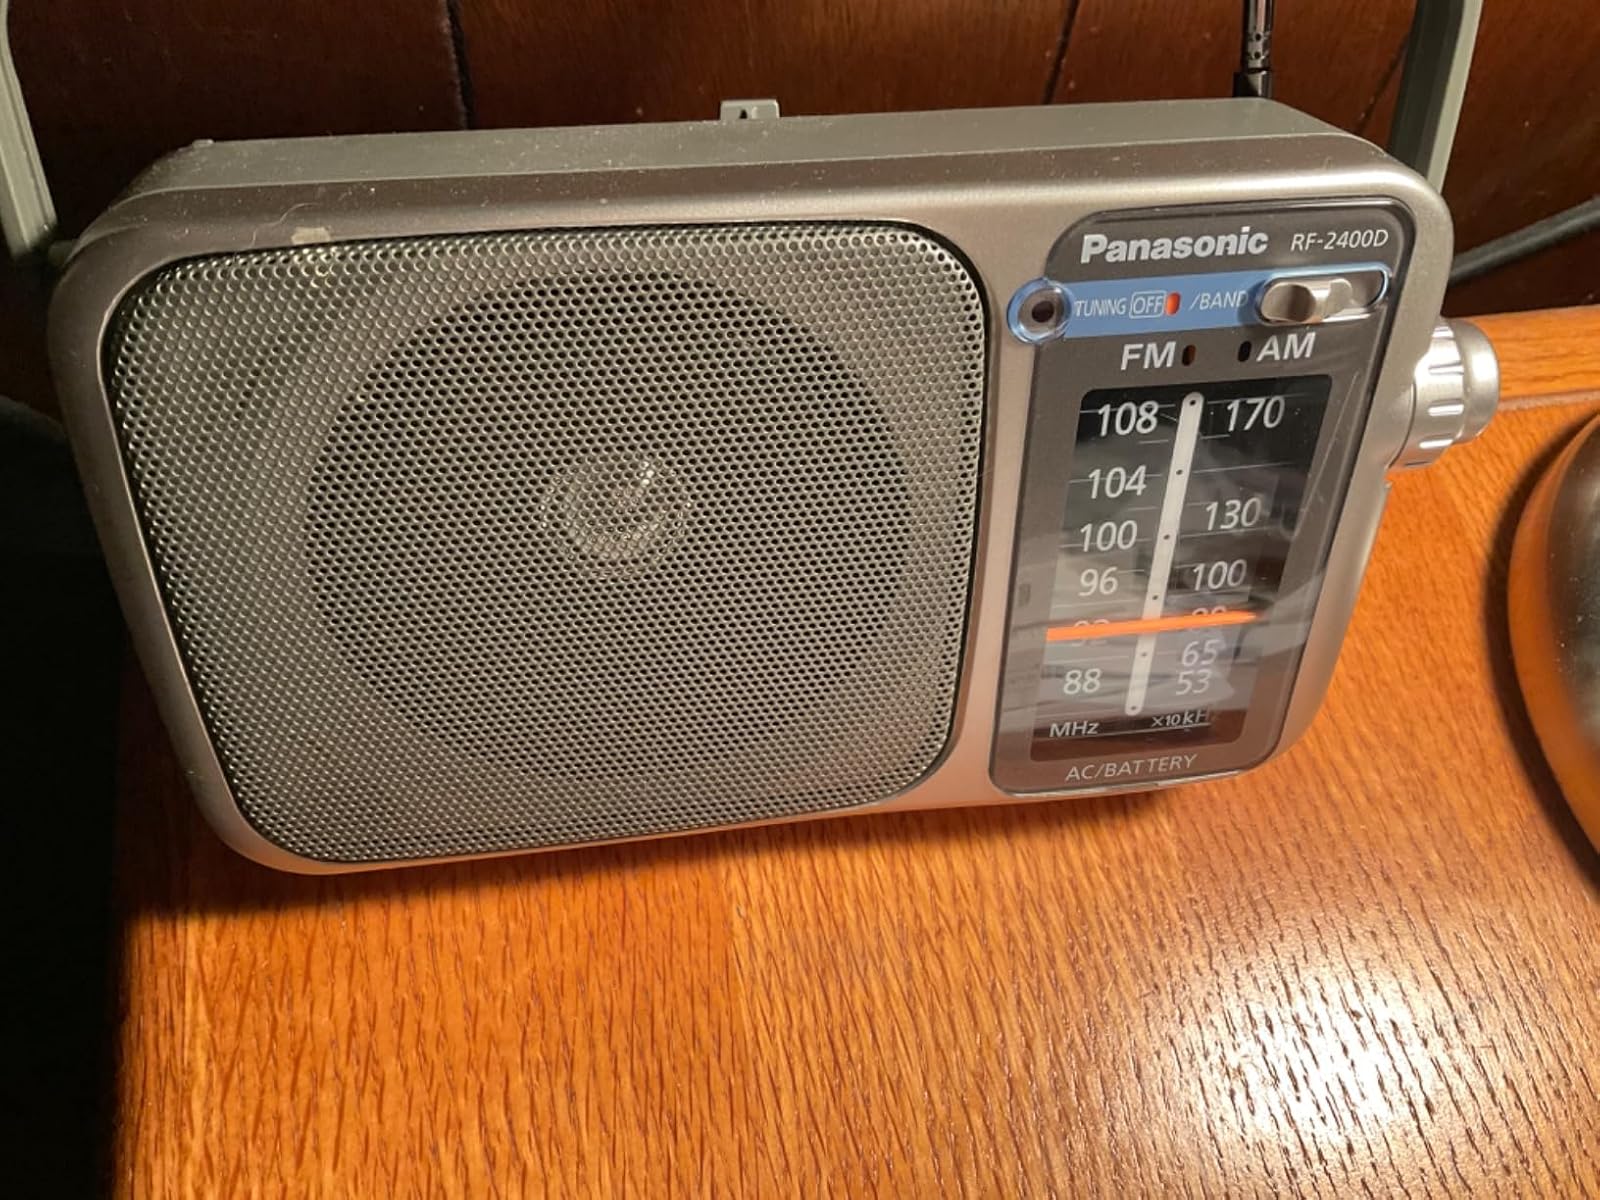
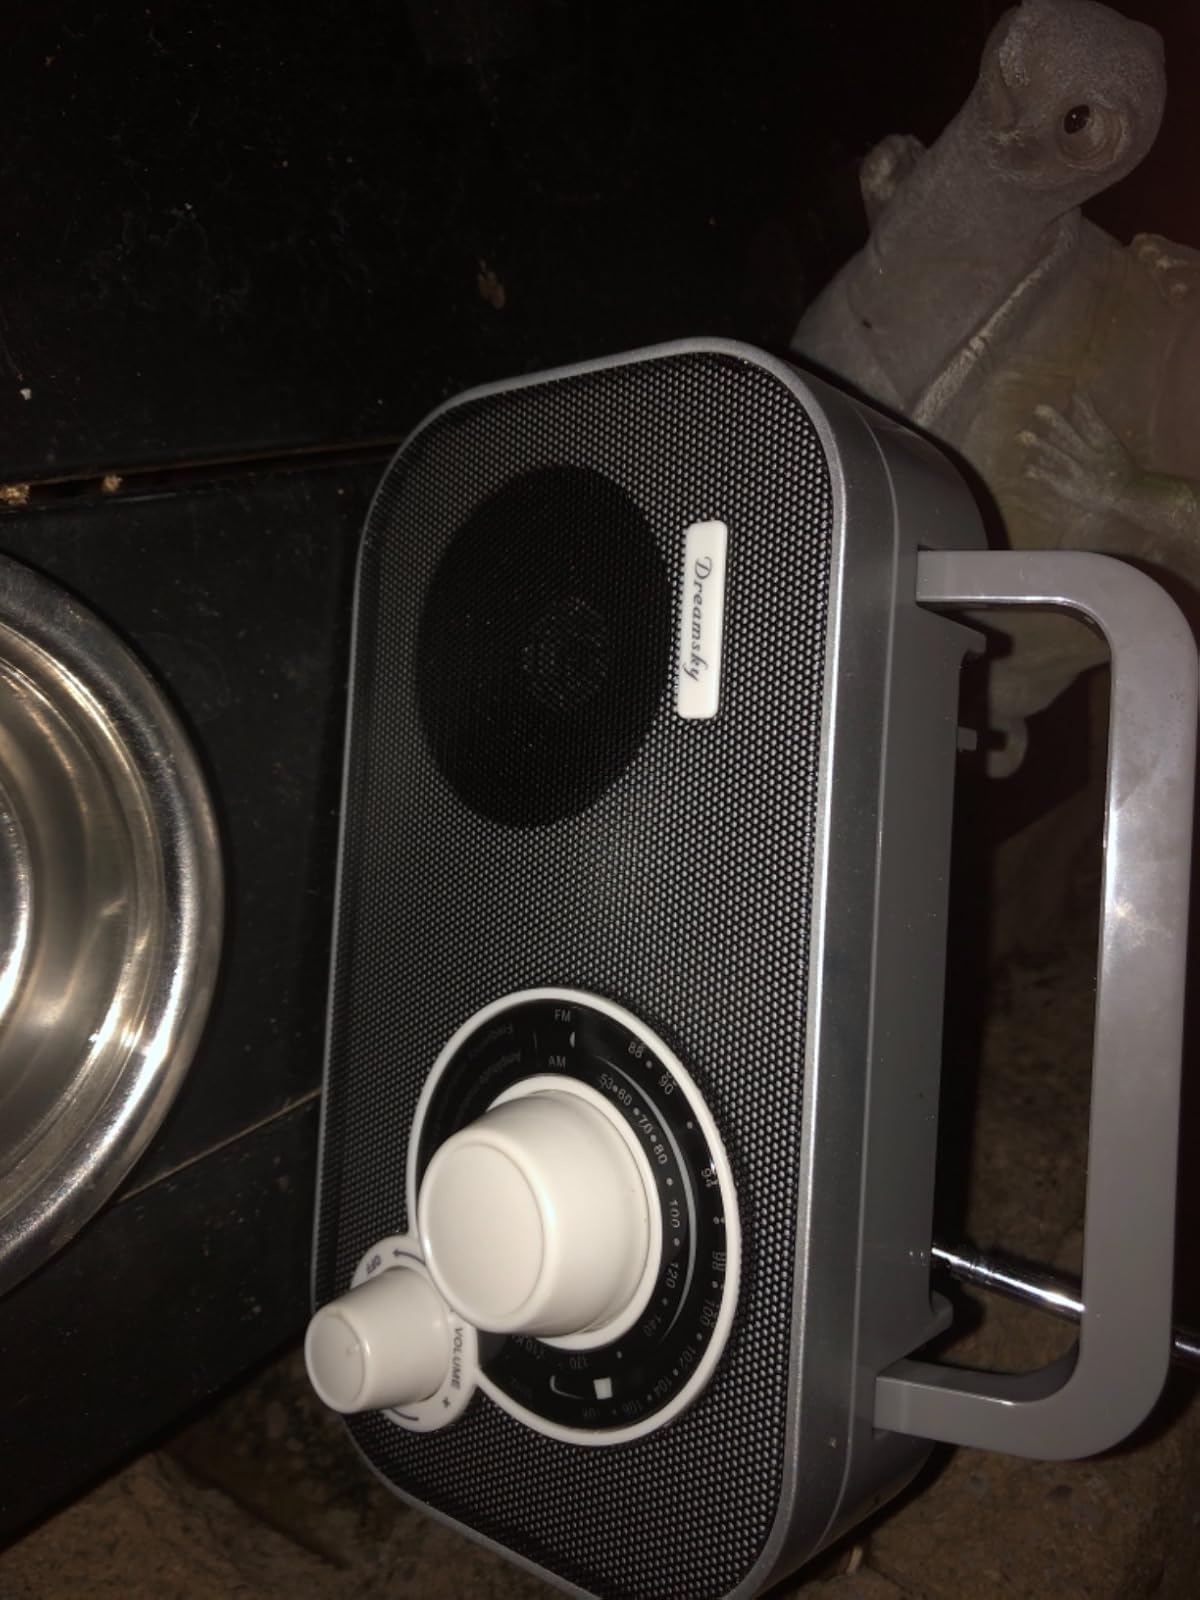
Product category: radio
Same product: no